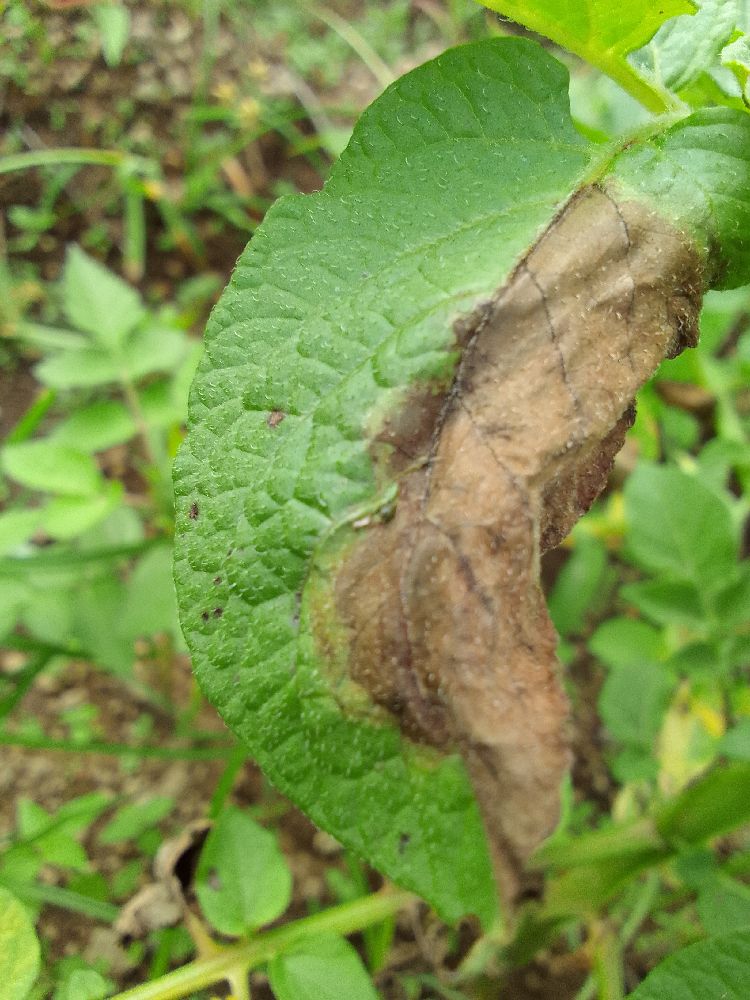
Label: Late blight